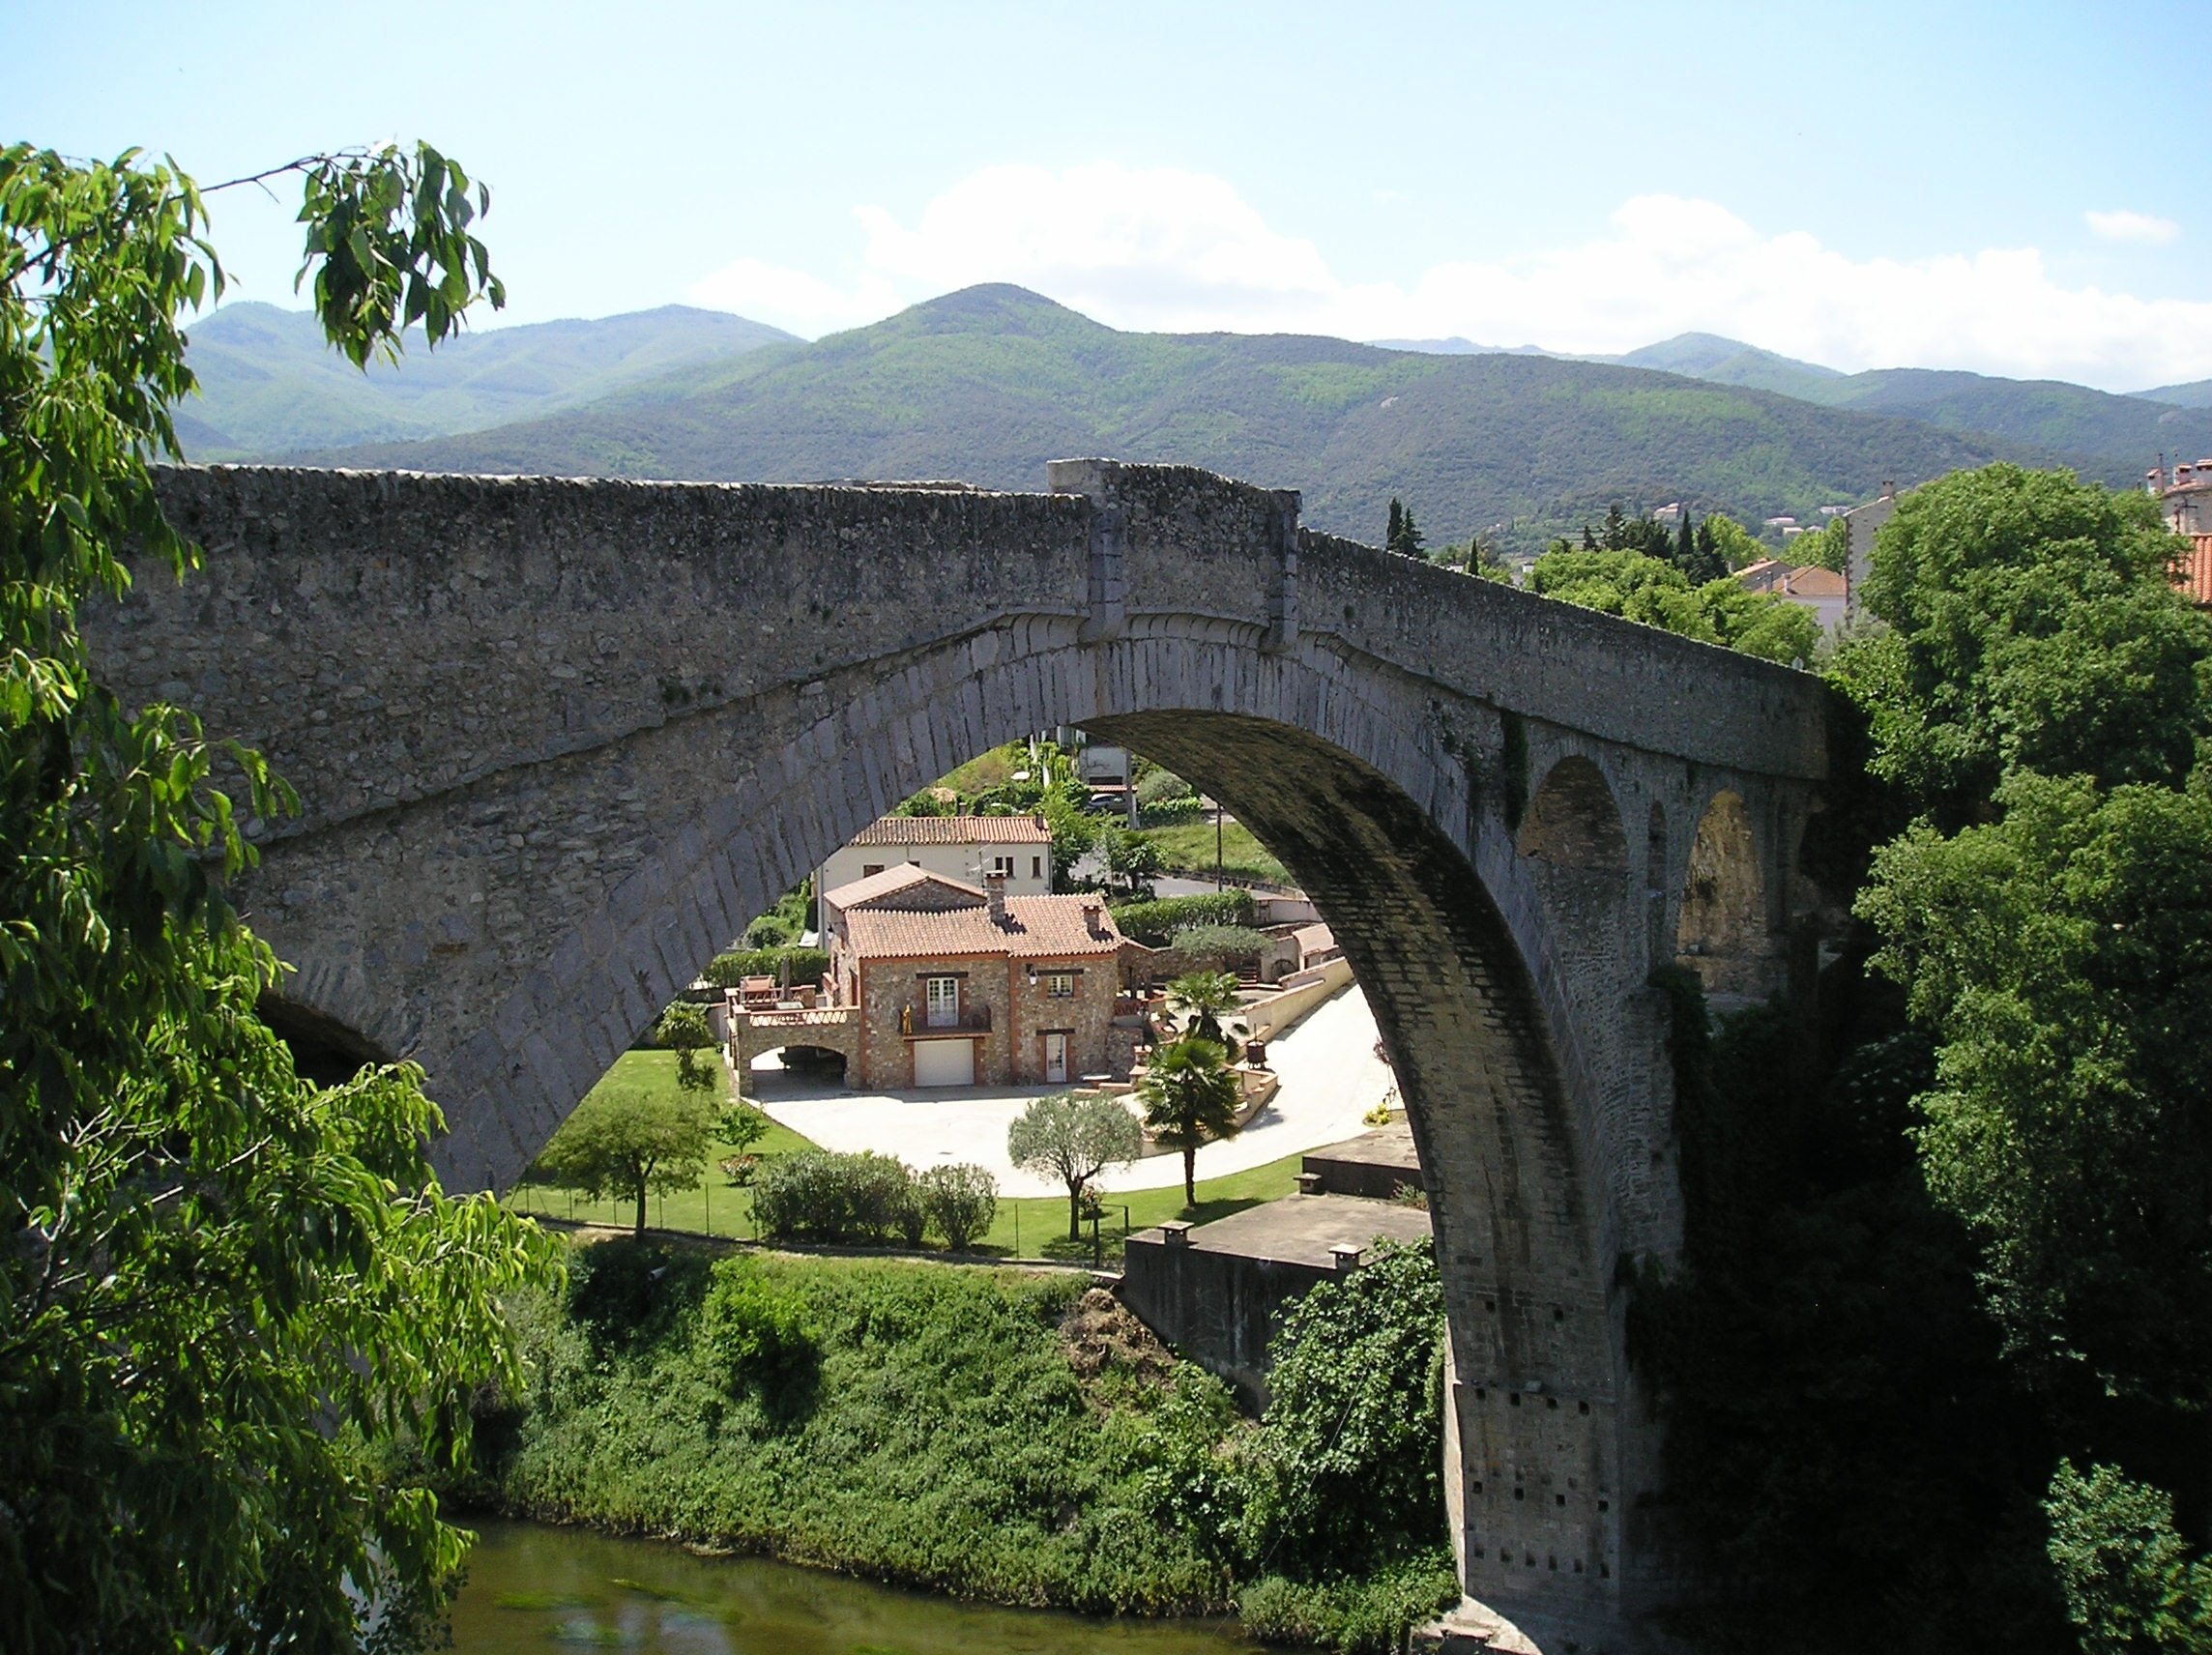
tree, plant, sky, bridge, river, village, cool image, viaduct, cool photo, watercourse, aqueduct, arch bridge, devil's bridge, concrete bridge, ceret, pont du diable, fixed link